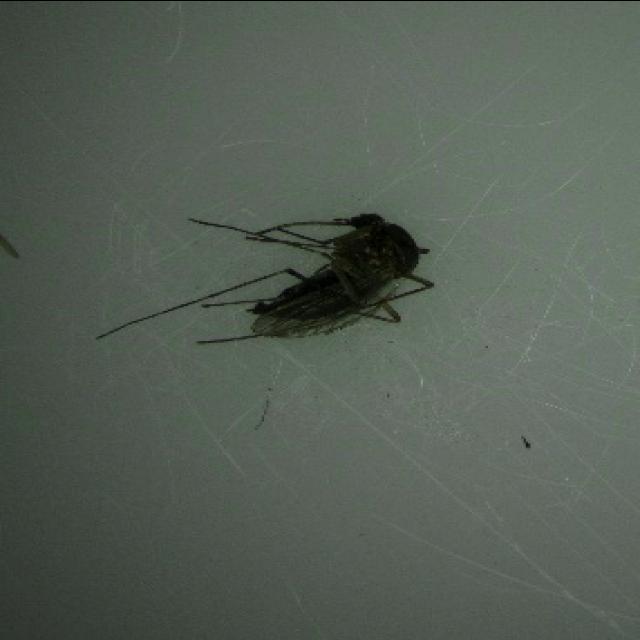
Species: aedes_vexans